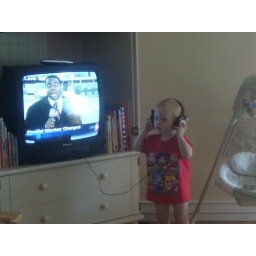
jack playing in monkey hat (2)